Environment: real
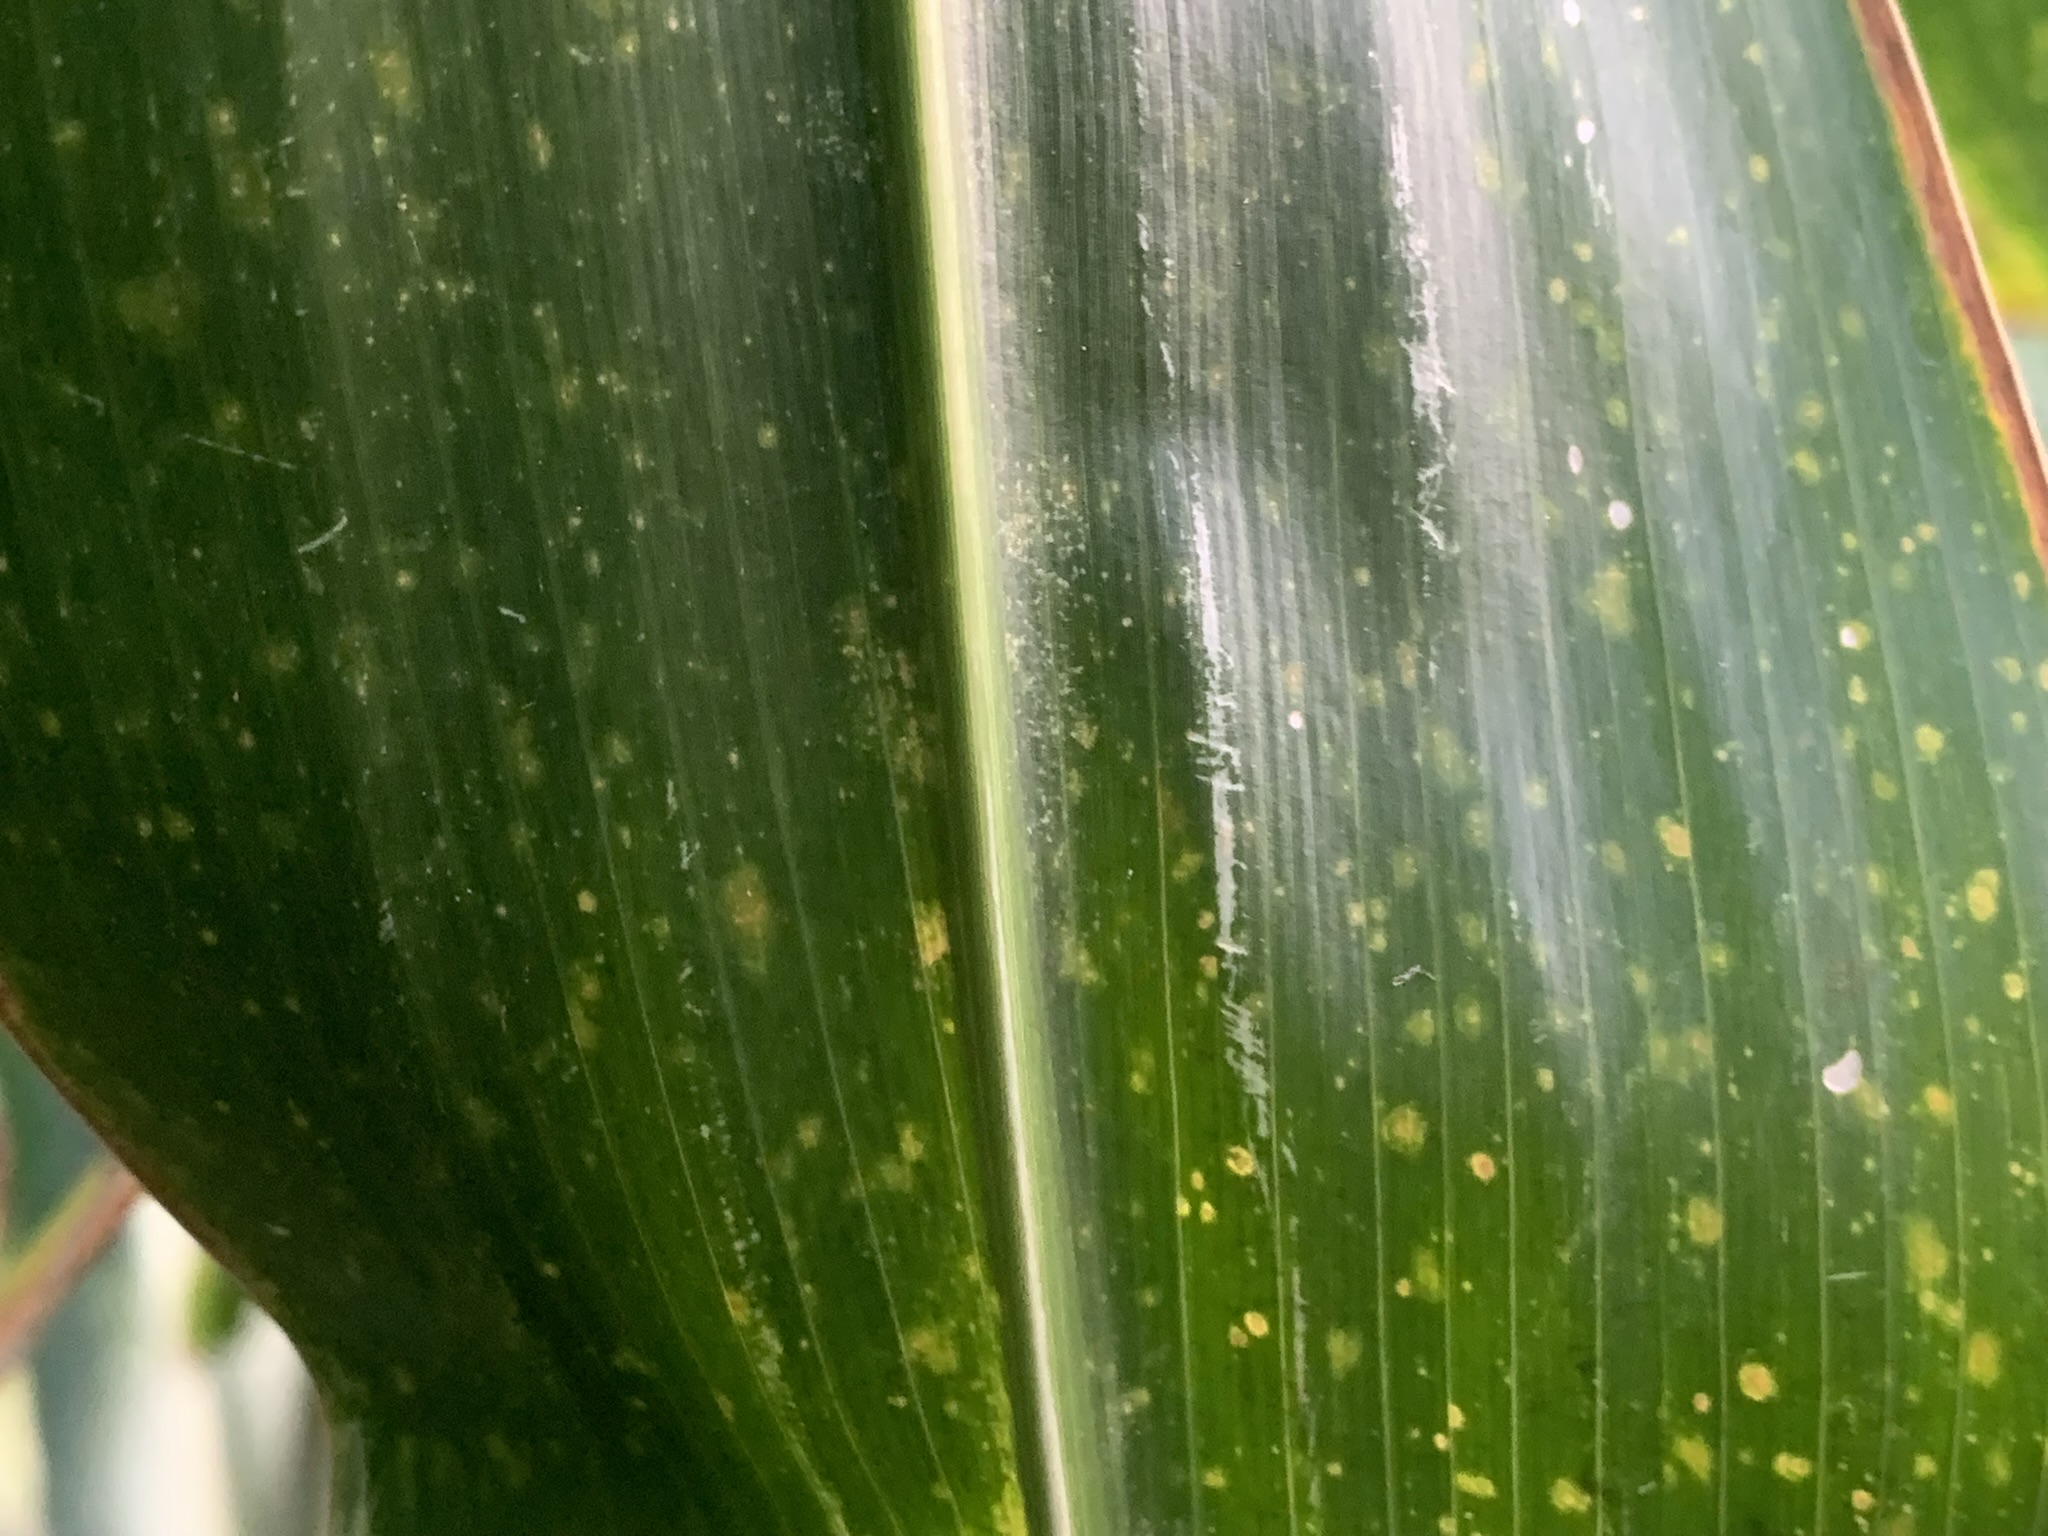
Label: lethal_necrosis